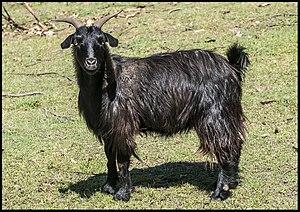
La robe de la chèvre est la ou les couleurs d'une chèvre, c'est-à-dire de ses poils, selon les gènes hérités de ses parents et s'exprimant par des mécanismes mal connus.